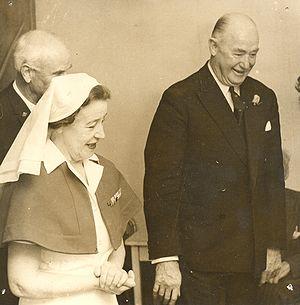
Le 1ᵉʳ janvier en sport.
Sir Arthur Espie Porritt, baron Porritt, 1ᵉʳ baronnet, est un homme d'État, médecin, chirurgien et athlète néo-zélandais. Il est le 11ᵉ Gouverneur général de Nouvelle-Zélande du 1ᵉʳ décembre 1967 au 7 septembre 1972.